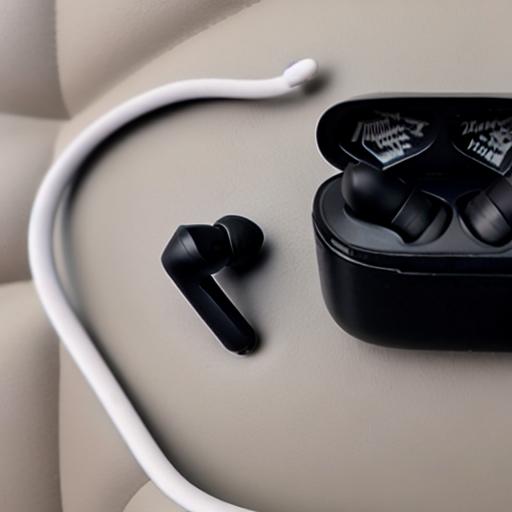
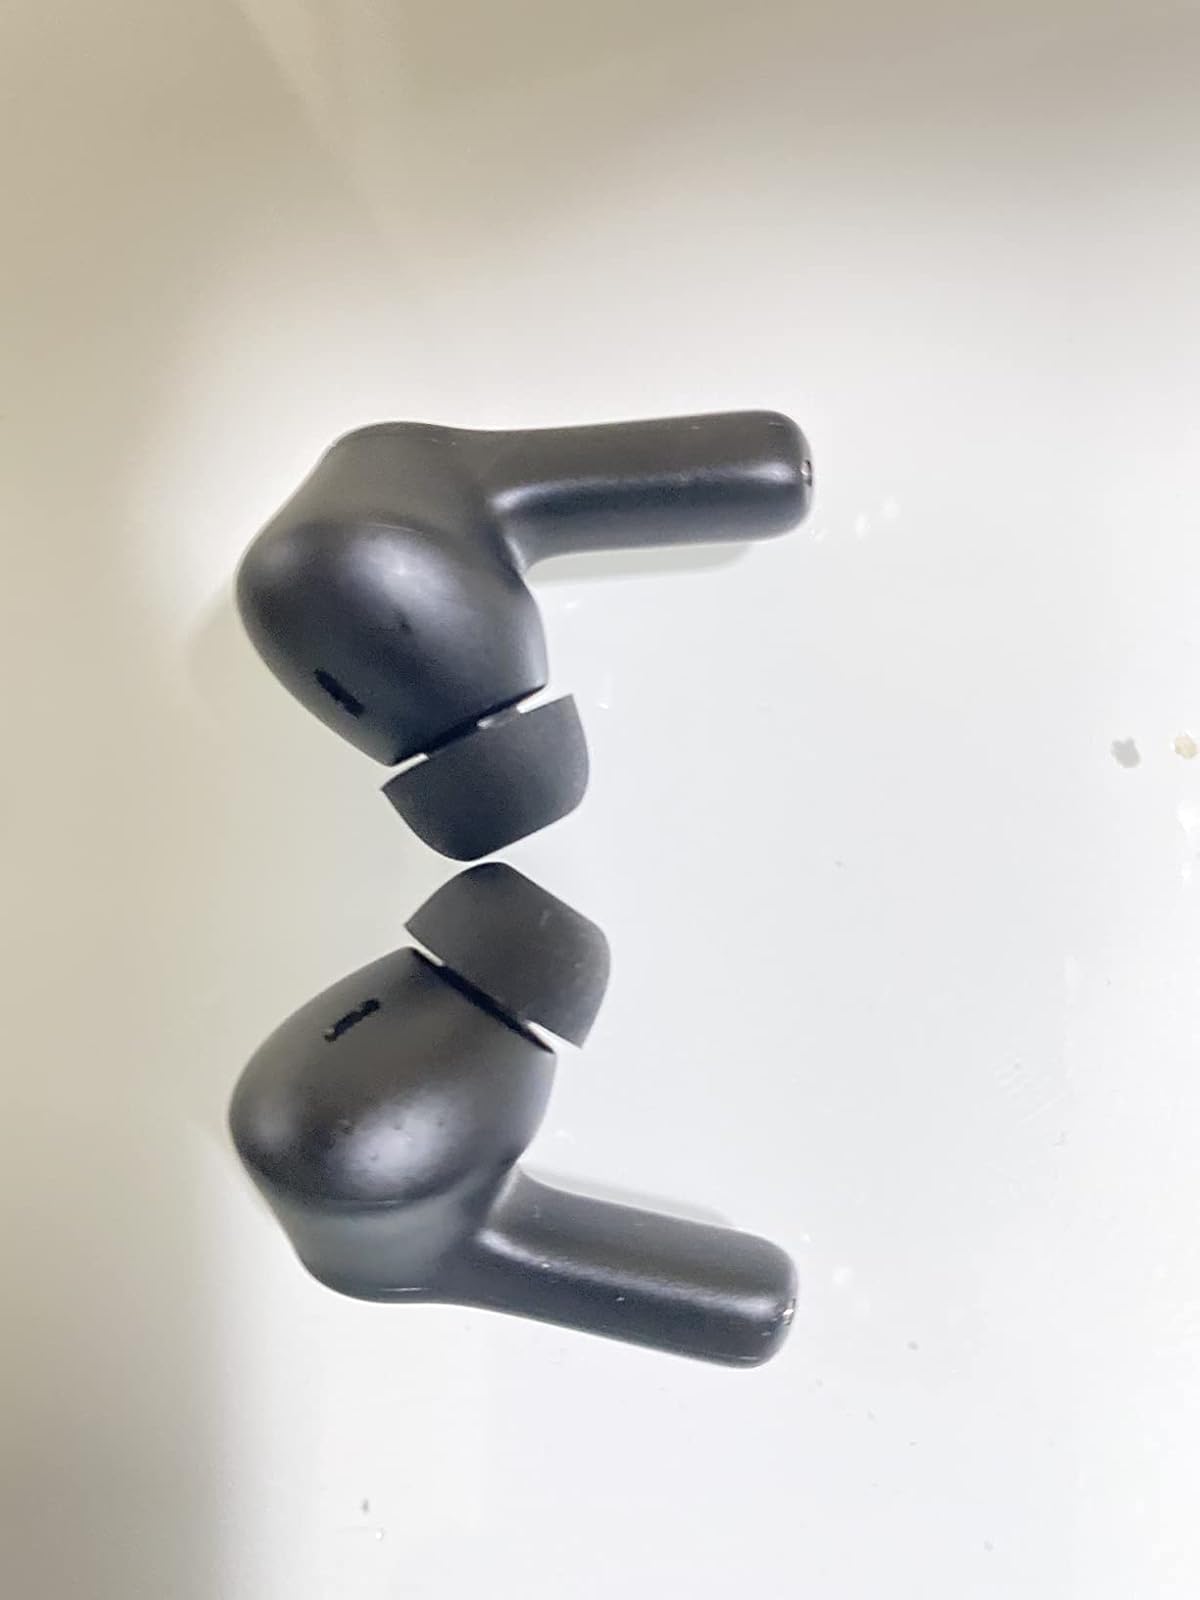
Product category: earbuds
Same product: no